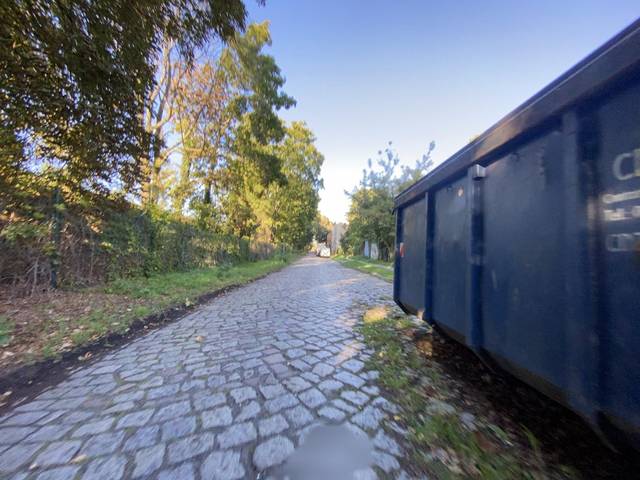
Region: Germany
Coordinates: 52.496, 13.278